Ek Villain

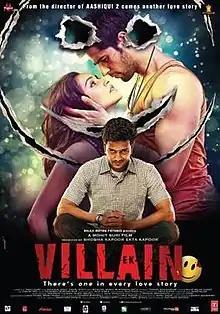
Theatrical release poster

Ek Villain is a 2014 Indian Hindi-language romantic psychological action thriller film directed by Mohit Suri and jointly produced by Shobha Kapoor and Ekta Kapoor under Balaji Motion Pictures. Based on a script written by Tushar Hiranandani and Milap Milan Zaveri, it stars Riteish Deshmukh, Sidharth Malhotra and Shraddha Kapoor in lead roles. The movie follows a reformed criminal who is once again set on a warpath when his wife dies by the hands of a serial killer, all the while grappling with his disturbing past and reminiscing his romantic journey with a dying girl.